Foam latex

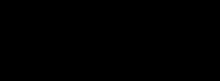
Polyisoprene polymer, the main component of natural rubber latex usually extracted from Hevea brasiliensis.

Historically, natural rubber latex was used, and foams were produced using the Dunlop processes. Styrene-butadiene rubber latex rose to prominence once high-solids concentrates, which were designed specifically for foaming, began to be sold on the market. Properties of this polymer were fairly similar to natural rubber latex, so the competition between the two choices here is mostly economical.